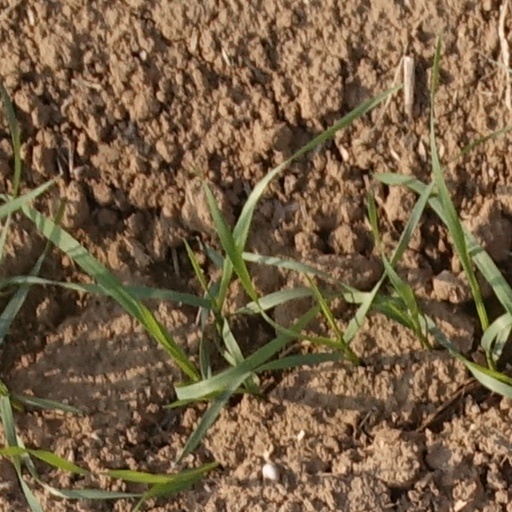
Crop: wheat